Procedural generation

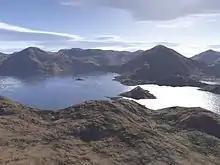
A procedural landscape rendered in Terragen

The term "procedural" refers to the process that computes a particular function. Fractals are geometric patterns which can often be generated procedurally. Commonplace procedural content includes textures and meshes. Sound is often also procedurally generated, and has applications in both speech synthesis as well as music. It has been used to create compositions in various genres of electronic music by artists such as Brian Eno who popularized the term "generative music".